Concetta Fierravanti-Wells

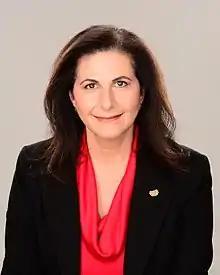

Concetta Anna Fierravanti-Wells (born 20 May 1960) is an Australian politician who was a Senator for New South Wales from 2005 to 2022, representing the Liberal Party. She served as Minister for International Development and the Pacific in the Turnbull government from 2016 to 2018. She grew up in Port Kembla, New South Wales, and, prior to entering politics, worked as a lawyer and policy adviser.